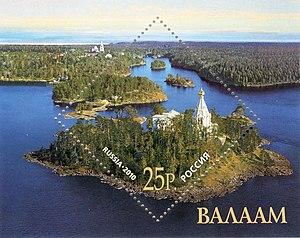
L'île de Valaam est une île de la partie septentrionale du lac Ladoga, la plus grande de l' archipel de Valaam. Le village de Valaam est situé sur cette île qui fait partie du raïon de Sortavala ainsi que le monastère de Valaam pour homme.